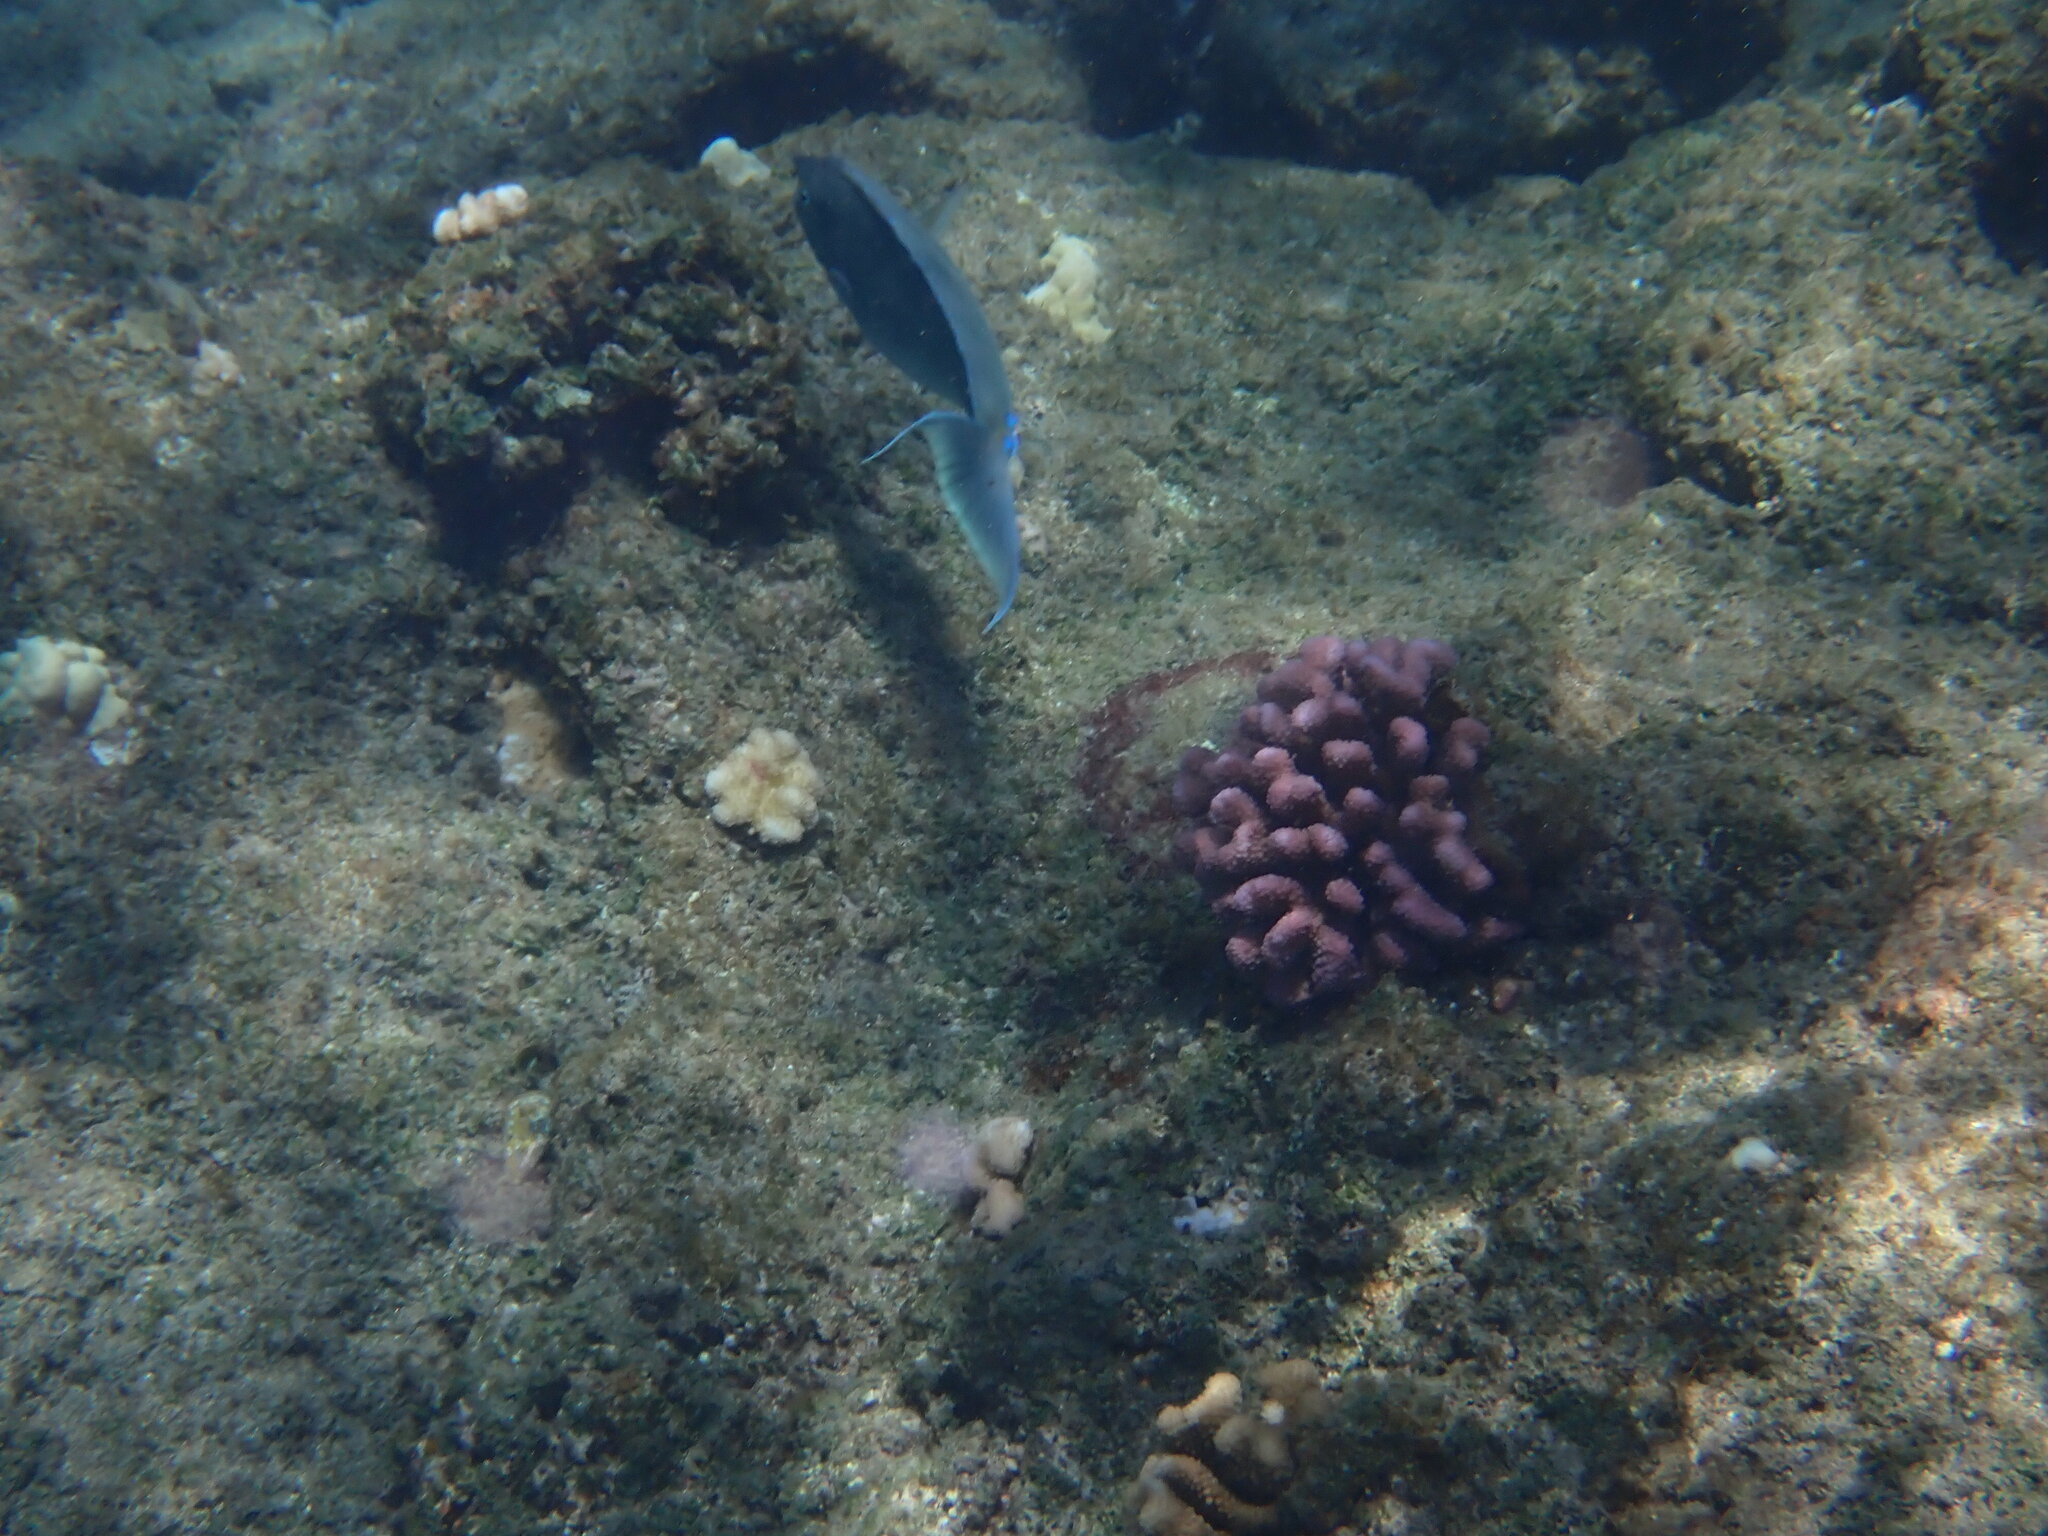
Naso unicornis (Bluespine Unicornfish)